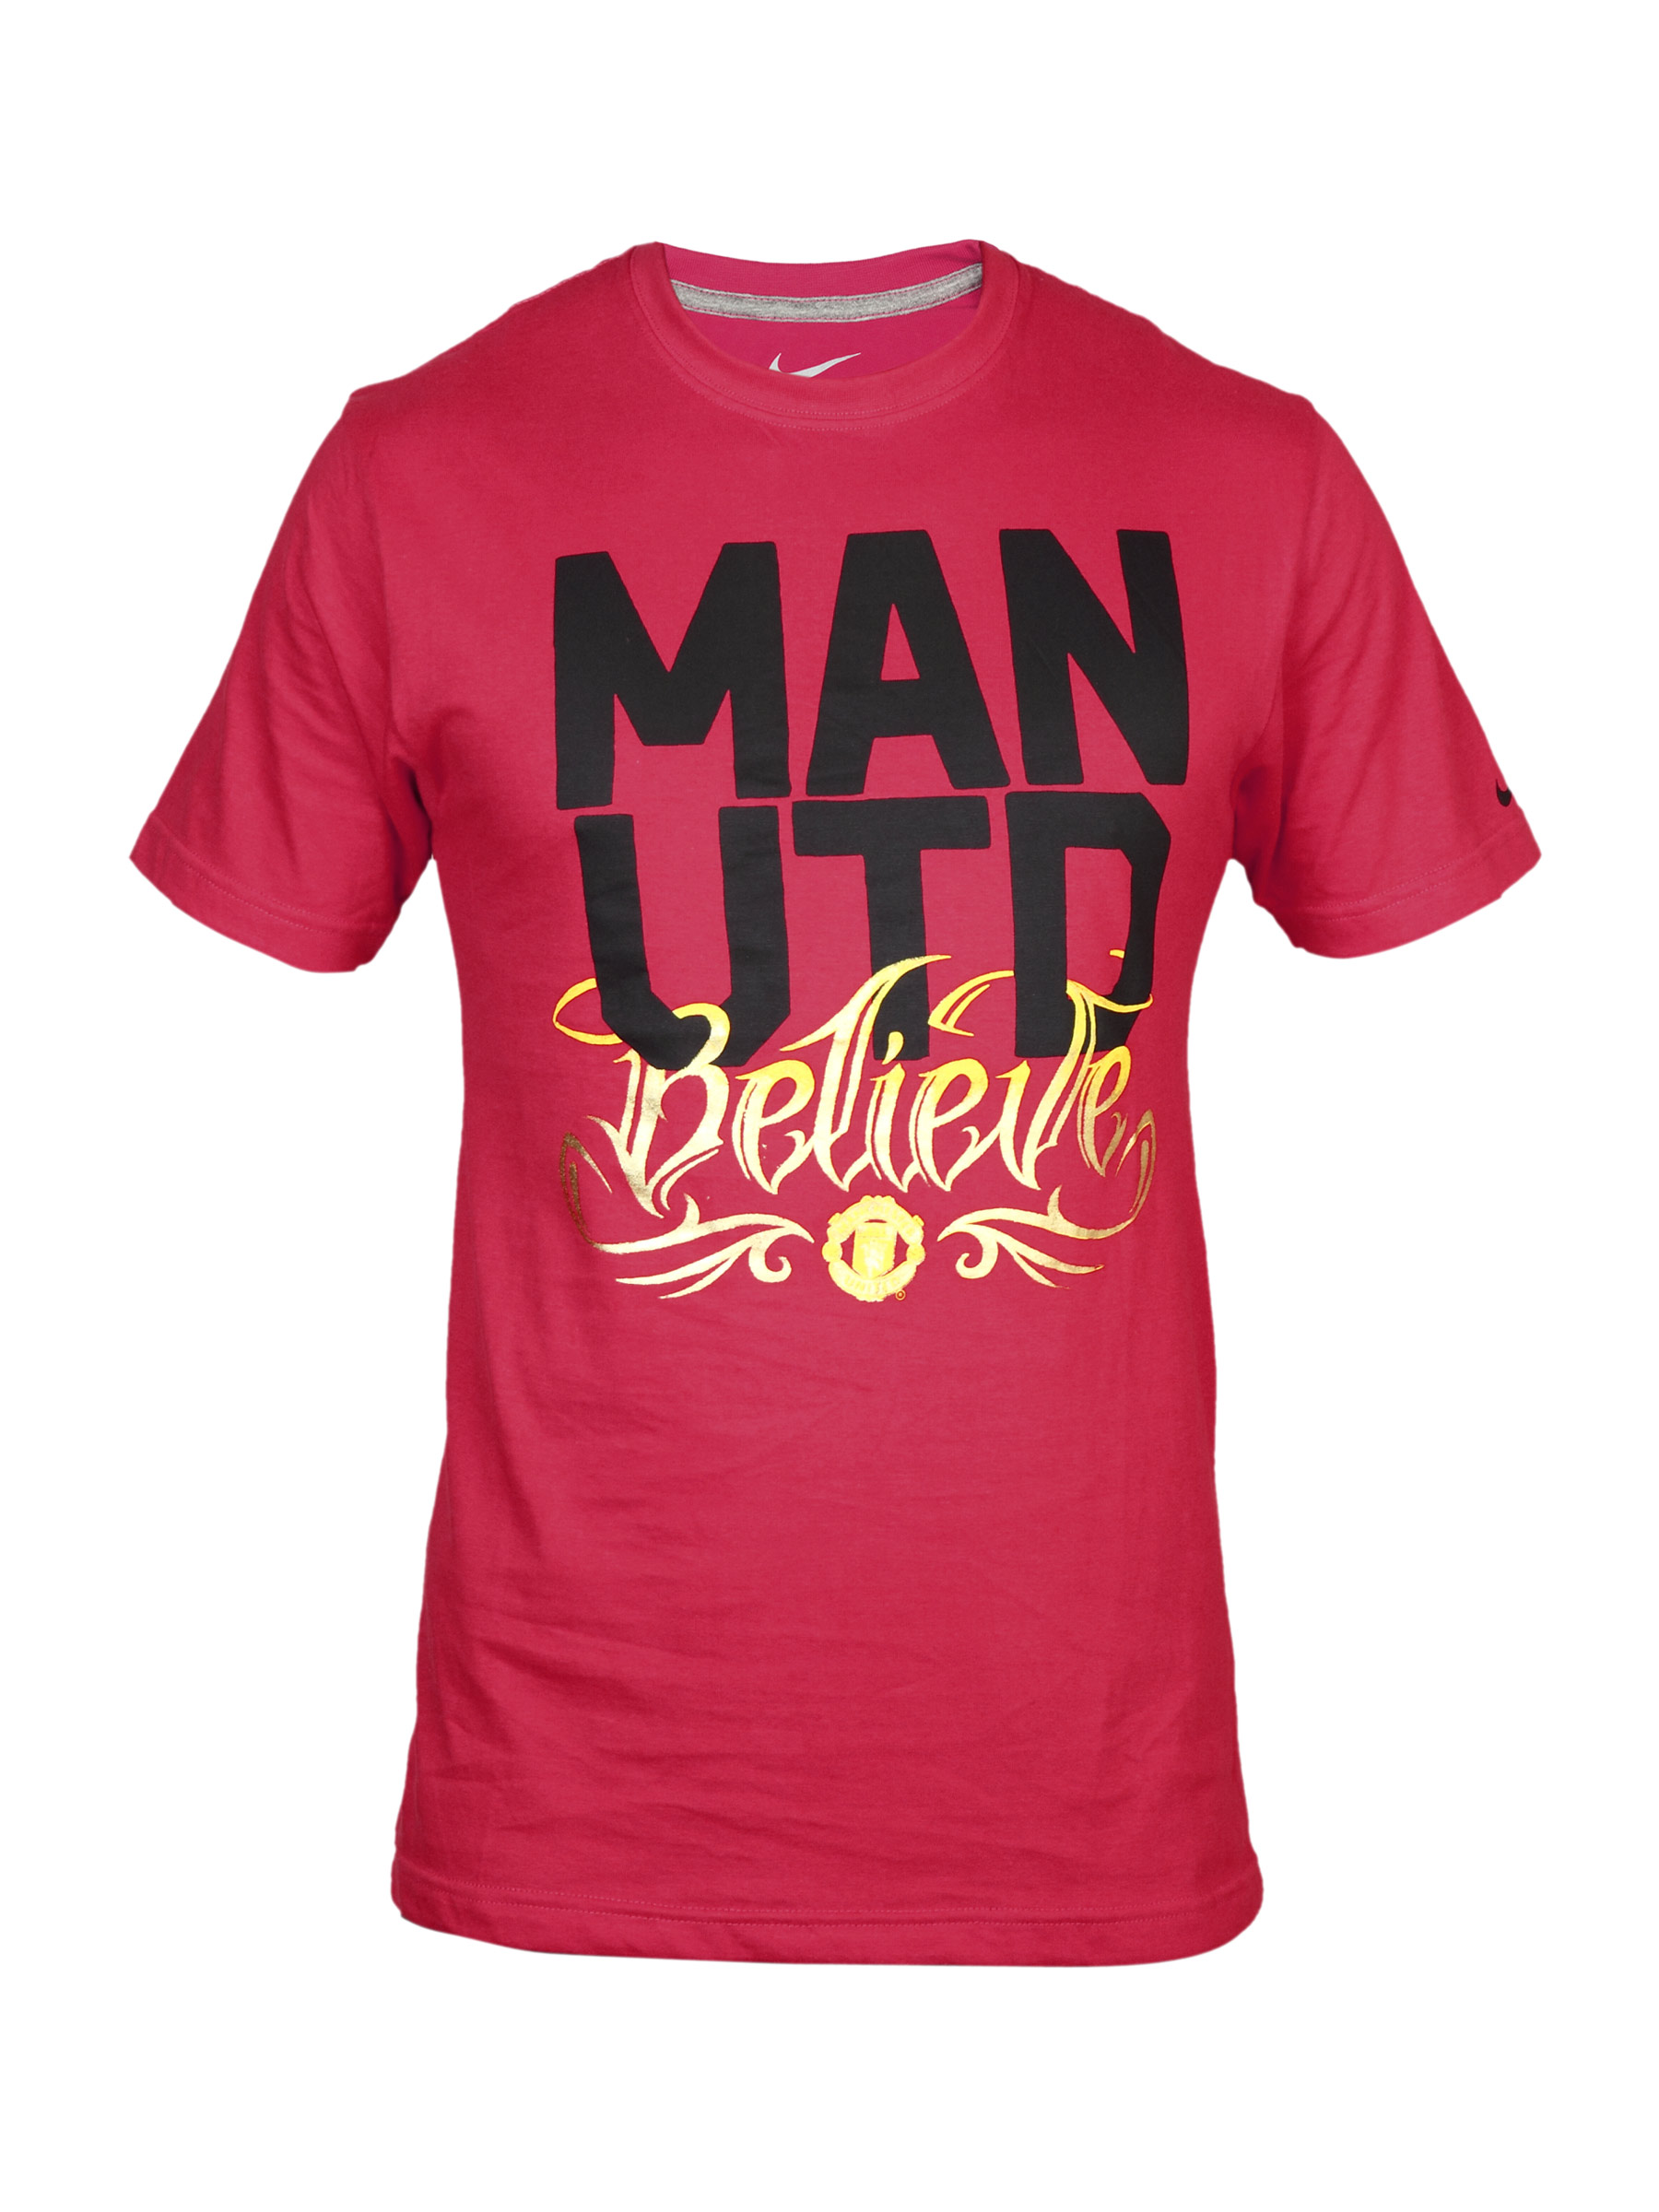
Nike Men's Manchester United Red T-shirt
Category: Apparel / Topwear / Tshirts
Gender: Men
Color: Red
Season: Summer 2011
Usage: Sports